Hitachi HD44780 LCD controller

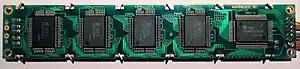
HD44780 LCD controller and HD44100 drivers on the back side of a 40266 LCD module

The Hitachi HD44780 LCD controller is an alphanumeric dot matrix liquid crystal display (LCD) controller developed by Hitachi in the 1980s. The character set of the controller includes ASCII characters, Japanese Kana characters, and some symbols in two 40 character lines. Using an extension driver, the device can display up to 80 characters. Numerous third-party displays are compatible with its 16-pin interface and instruction set, making it a popular and cheap LCD driver.